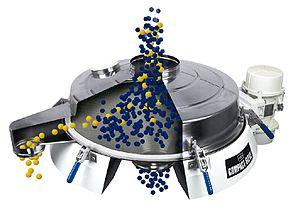
Un tamis est une grille de maillage plus ou moins fin, servant à trier les particules solides, fixée sur un cadre.